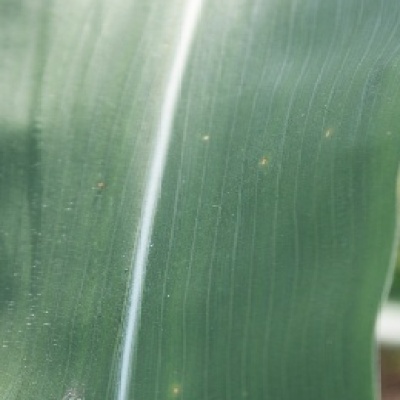
Label: Corn_(Maize)___Leaf_Spot